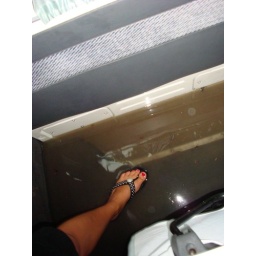
jenna's foot showing the water in the bus